Microform

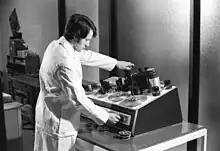
Production and duplication of 16 and 35 mm microfilms

Normally microfilming uses high resolution panchromatic monochrome stock. Positive color film giving good reproduction and high resolution can also be used. Roll film is provided 16, 35 and 105 mm wide in lengths of 30 metres (100 ft) and longer, and is usually unperforated. Roll film is developed, fixed and washed by continuous processors.